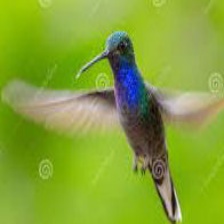
Species: ECUADORIAN HILLSTAR
Scientific name: OREOTROCHILUS CHIMBORAZO
ImageNet parent category: hummingbird